Percy LeSueur

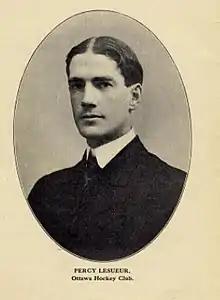
LeSueur circa 1909

Following Smith Falls's loss in the challenge match against Ottawa, LeSueur, a bank clerk, moved 60 kilometres northeast along the rail line to Ottawa (during his playing years, it was customary for players to have an occupation outside of hockey). Impressed by his performance, the Silver Seven asked him to join their team. Ottawa had lost confidence in its previous goalkeeper, Billy Hague, following a 9–1 defeat at the hands of the Montreal Wanderers in the first game of their two-game, total-goals Eastern Canada Amateur Hockey Association (ECAHA) playoff series for control of the Stanley Cup. The Silver Seven called the timing of LeSueur's arrival a coincidence, but with an eight-goal lead in the series, the Wanderers did not protest LeSueur's eligibility.